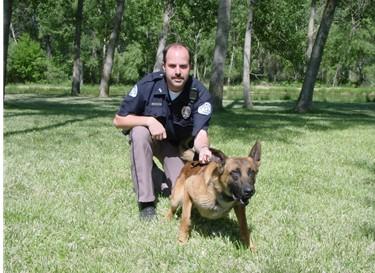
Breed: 211-n000018-German_shepherd